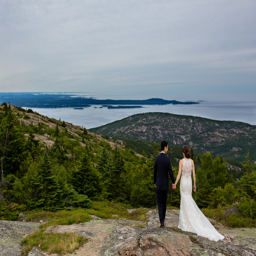
a bride puts on sneakers for portraits